Migishi Setsuko

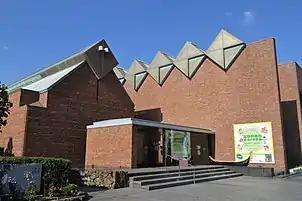

Migishi was also a writer. In 1950, Migishi published a collection of essays entitled "Bijin no Tsubasa" (美神の翼, Wings of the Goddess of Beauty). Her other books include "Hana to Venice" (花とヴェネチア―三岸節子, Flower and Venice), published by Sansaisha in 1977 and "Hana yori naha rashiku" (花より花らしく, More Flowerly Than a Flower), published by Kyuryudō in 1977.